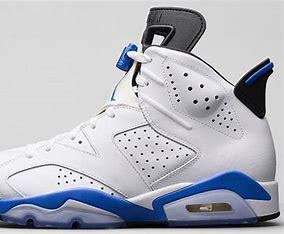
Brand: Nike
Model: Air Jordan 6